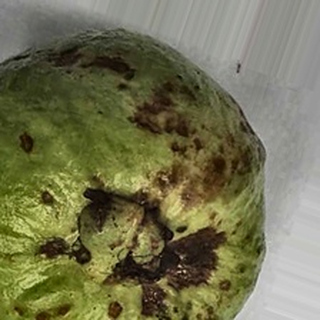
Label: guava_anthracnose